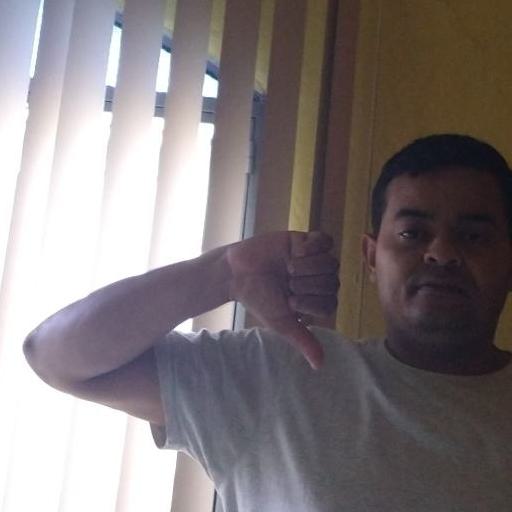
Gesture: dislike